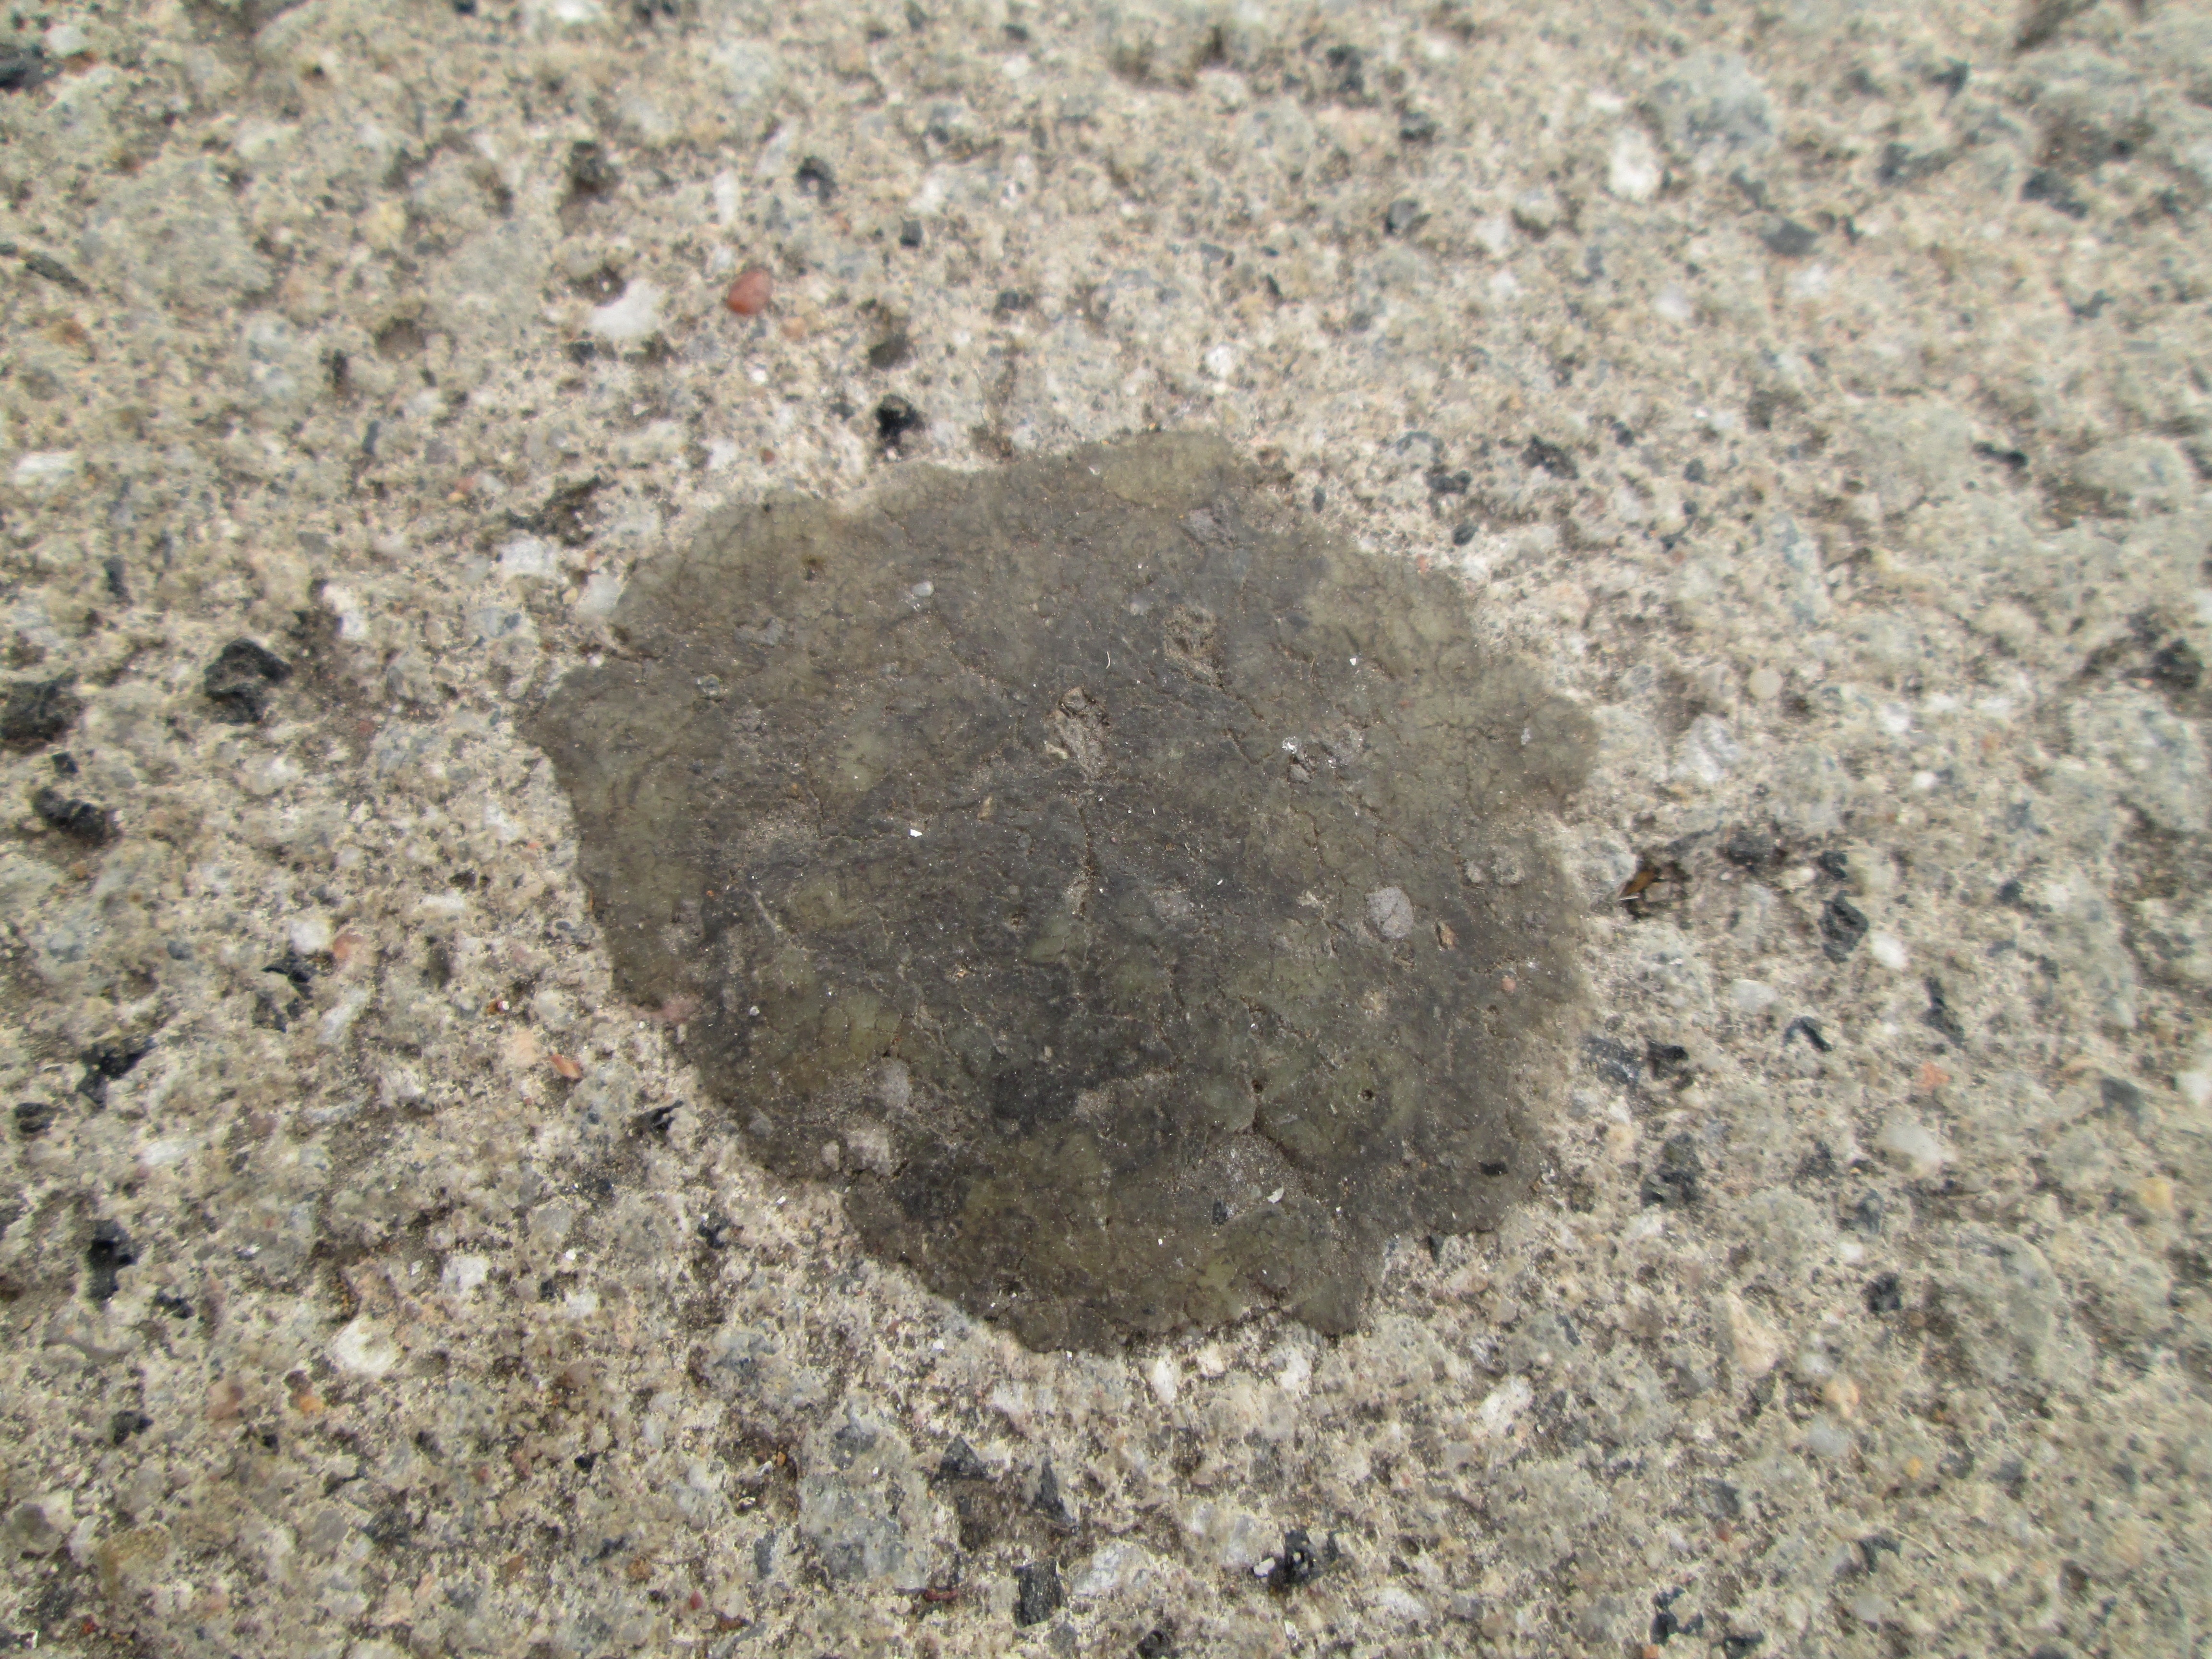
sand, rock, road, dirt, soil, material, invertebrate, geology, chewing gum